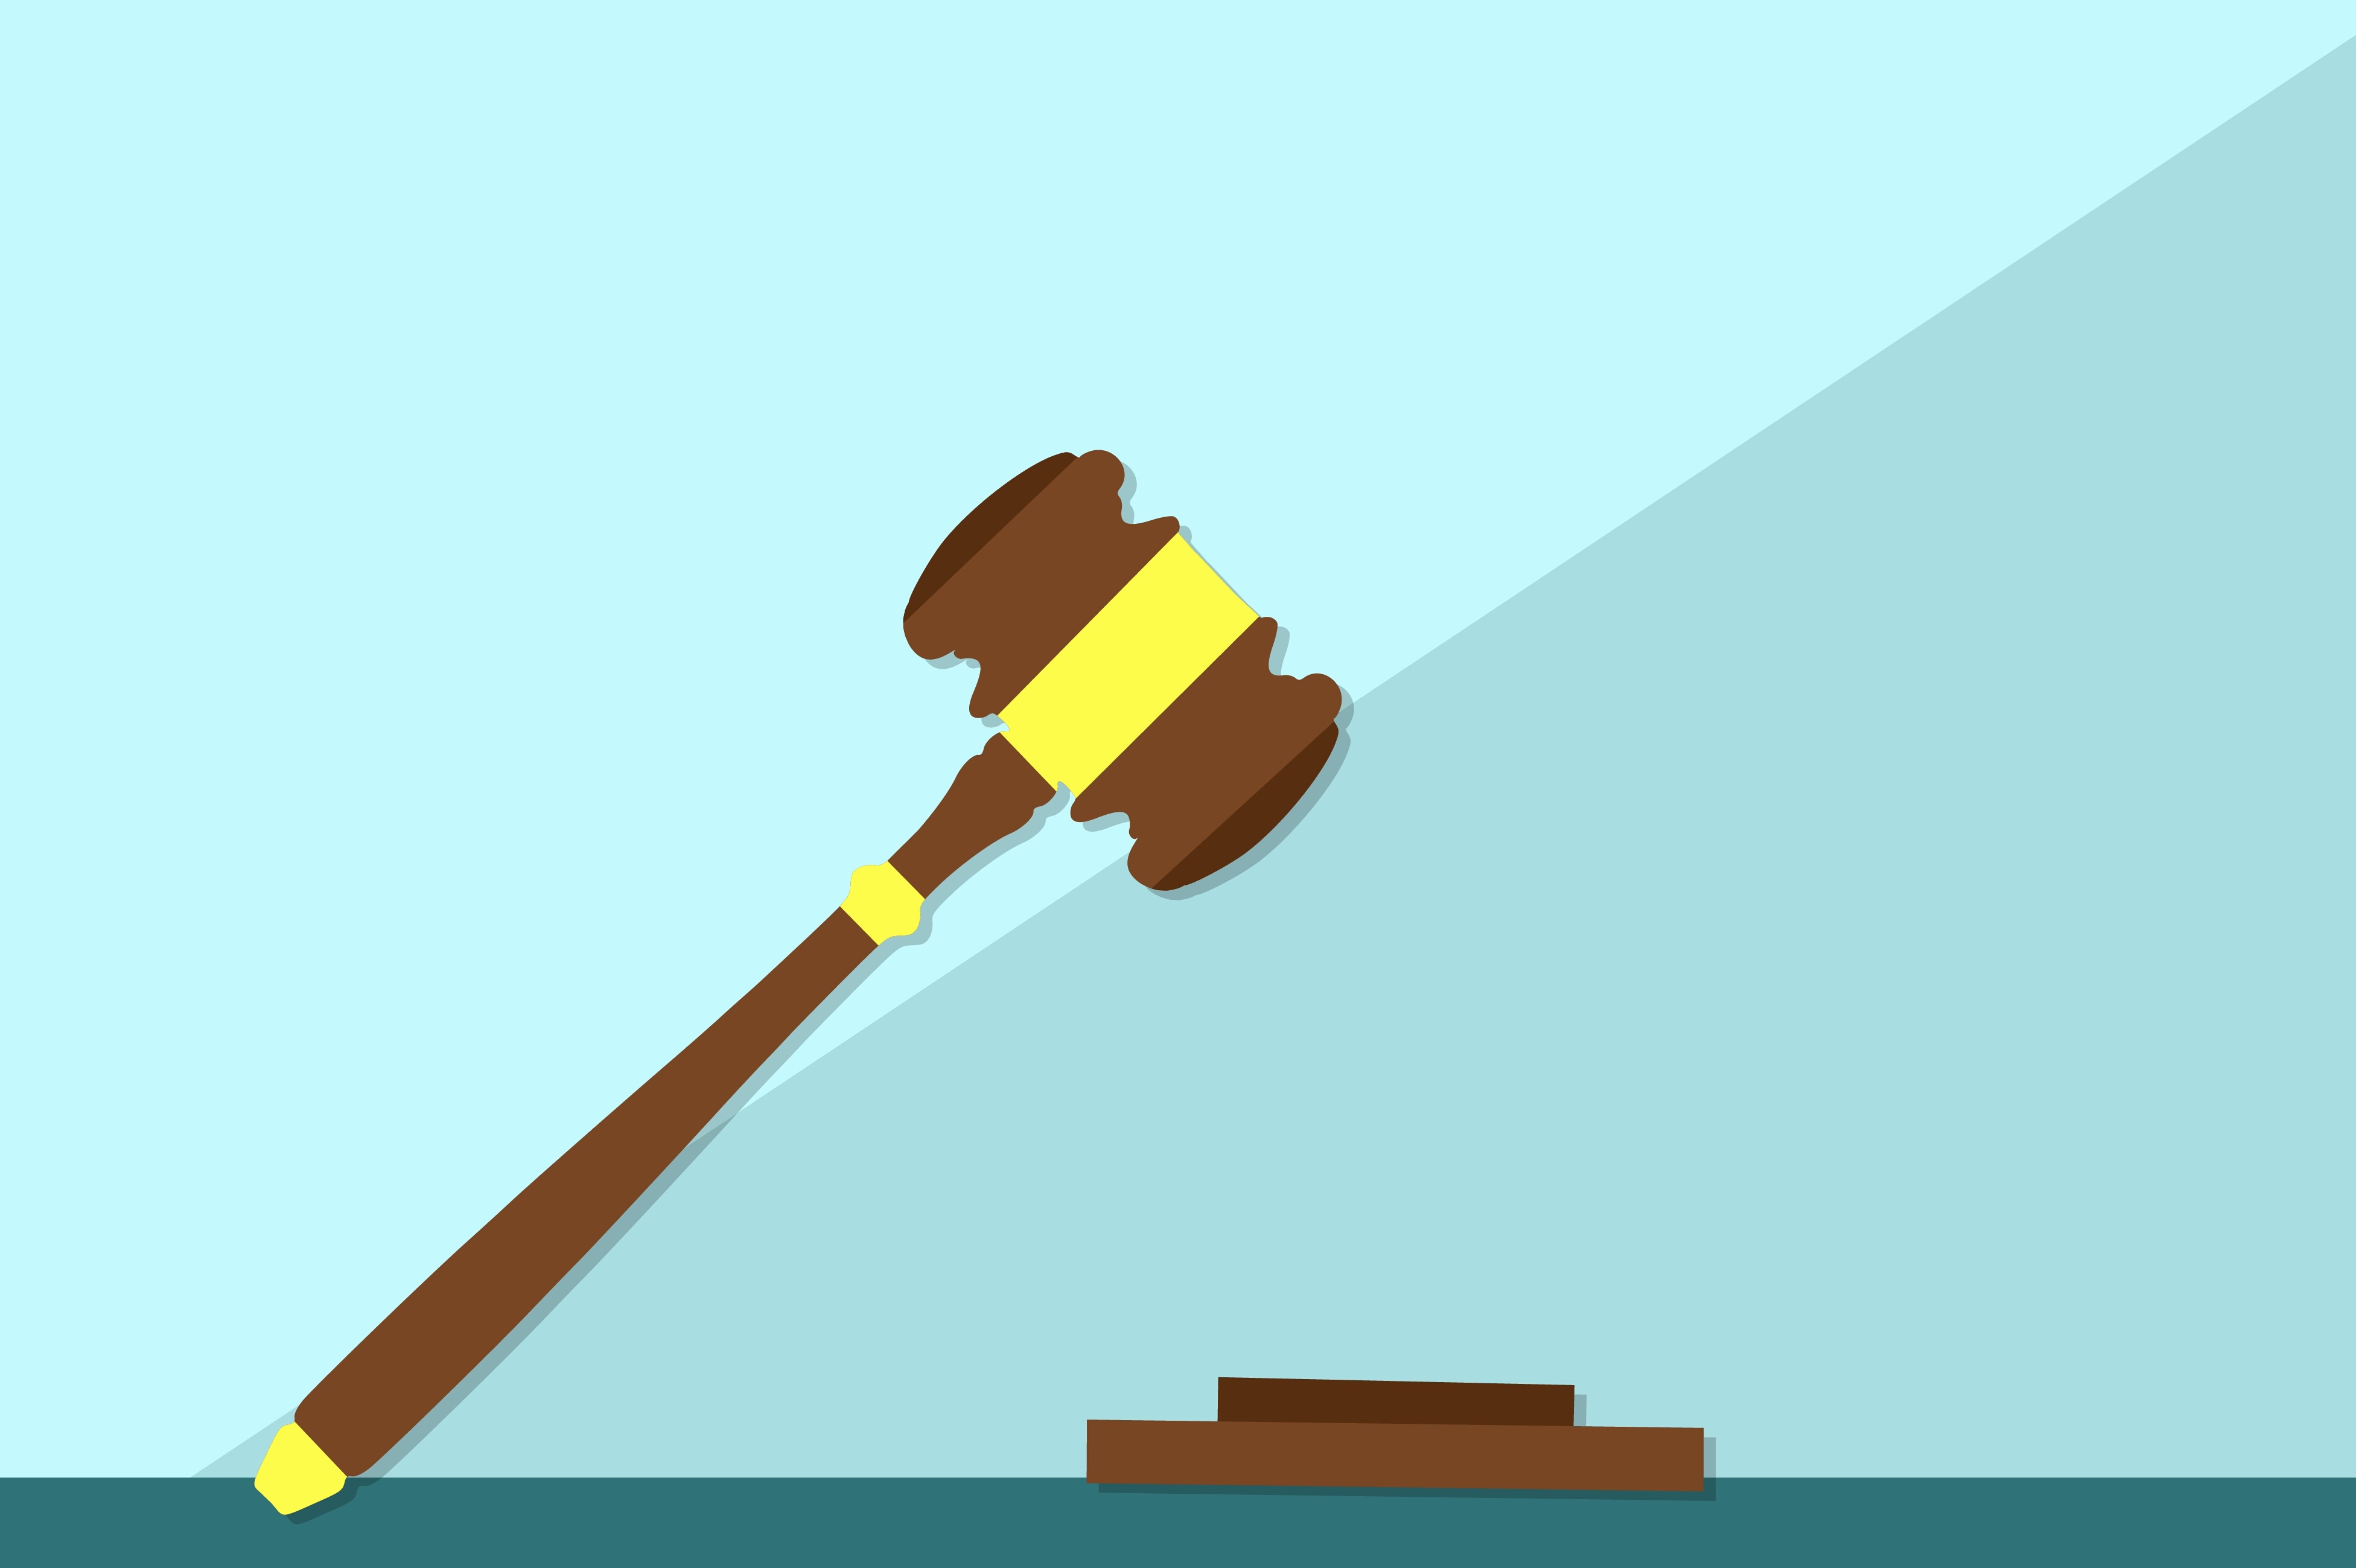
justice, wooden, judge, law, lawyer, hammer, object, wood, mallet, icon, auction, agreement, authority, bang, business, buy, concepts, courthouse, crime, criminal, decisions, defendant, design, divorce, element, gold, guilt, innocence, legal, legislation, order, punishment, sentence, shape, shiny, sign